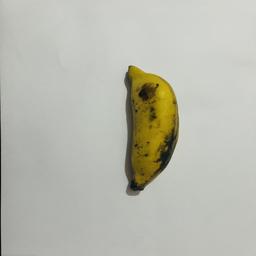
Ripeness: Semi-ripe